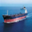
Label: ship